Wekerletelep

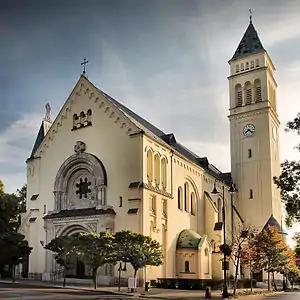
Saint Joseph Church

The Wekerle estate is a part of Budapest's XIX. district (known as Kispest). Kispest, formerly a suburb was administratively attached to Budapest in 1950 along with several other settlements of Greater Budapest.